Rachael Dodds

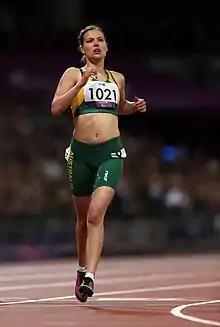
Dodds at the 2012 London Paralympics

Dodds is a T35 competitor, and is coached by Cherina Kelly. , she trains at the Queensland Sport and Athletics Centre. She competes in 100 metre, 200 metre, 800 metre and 1,500 metre events.